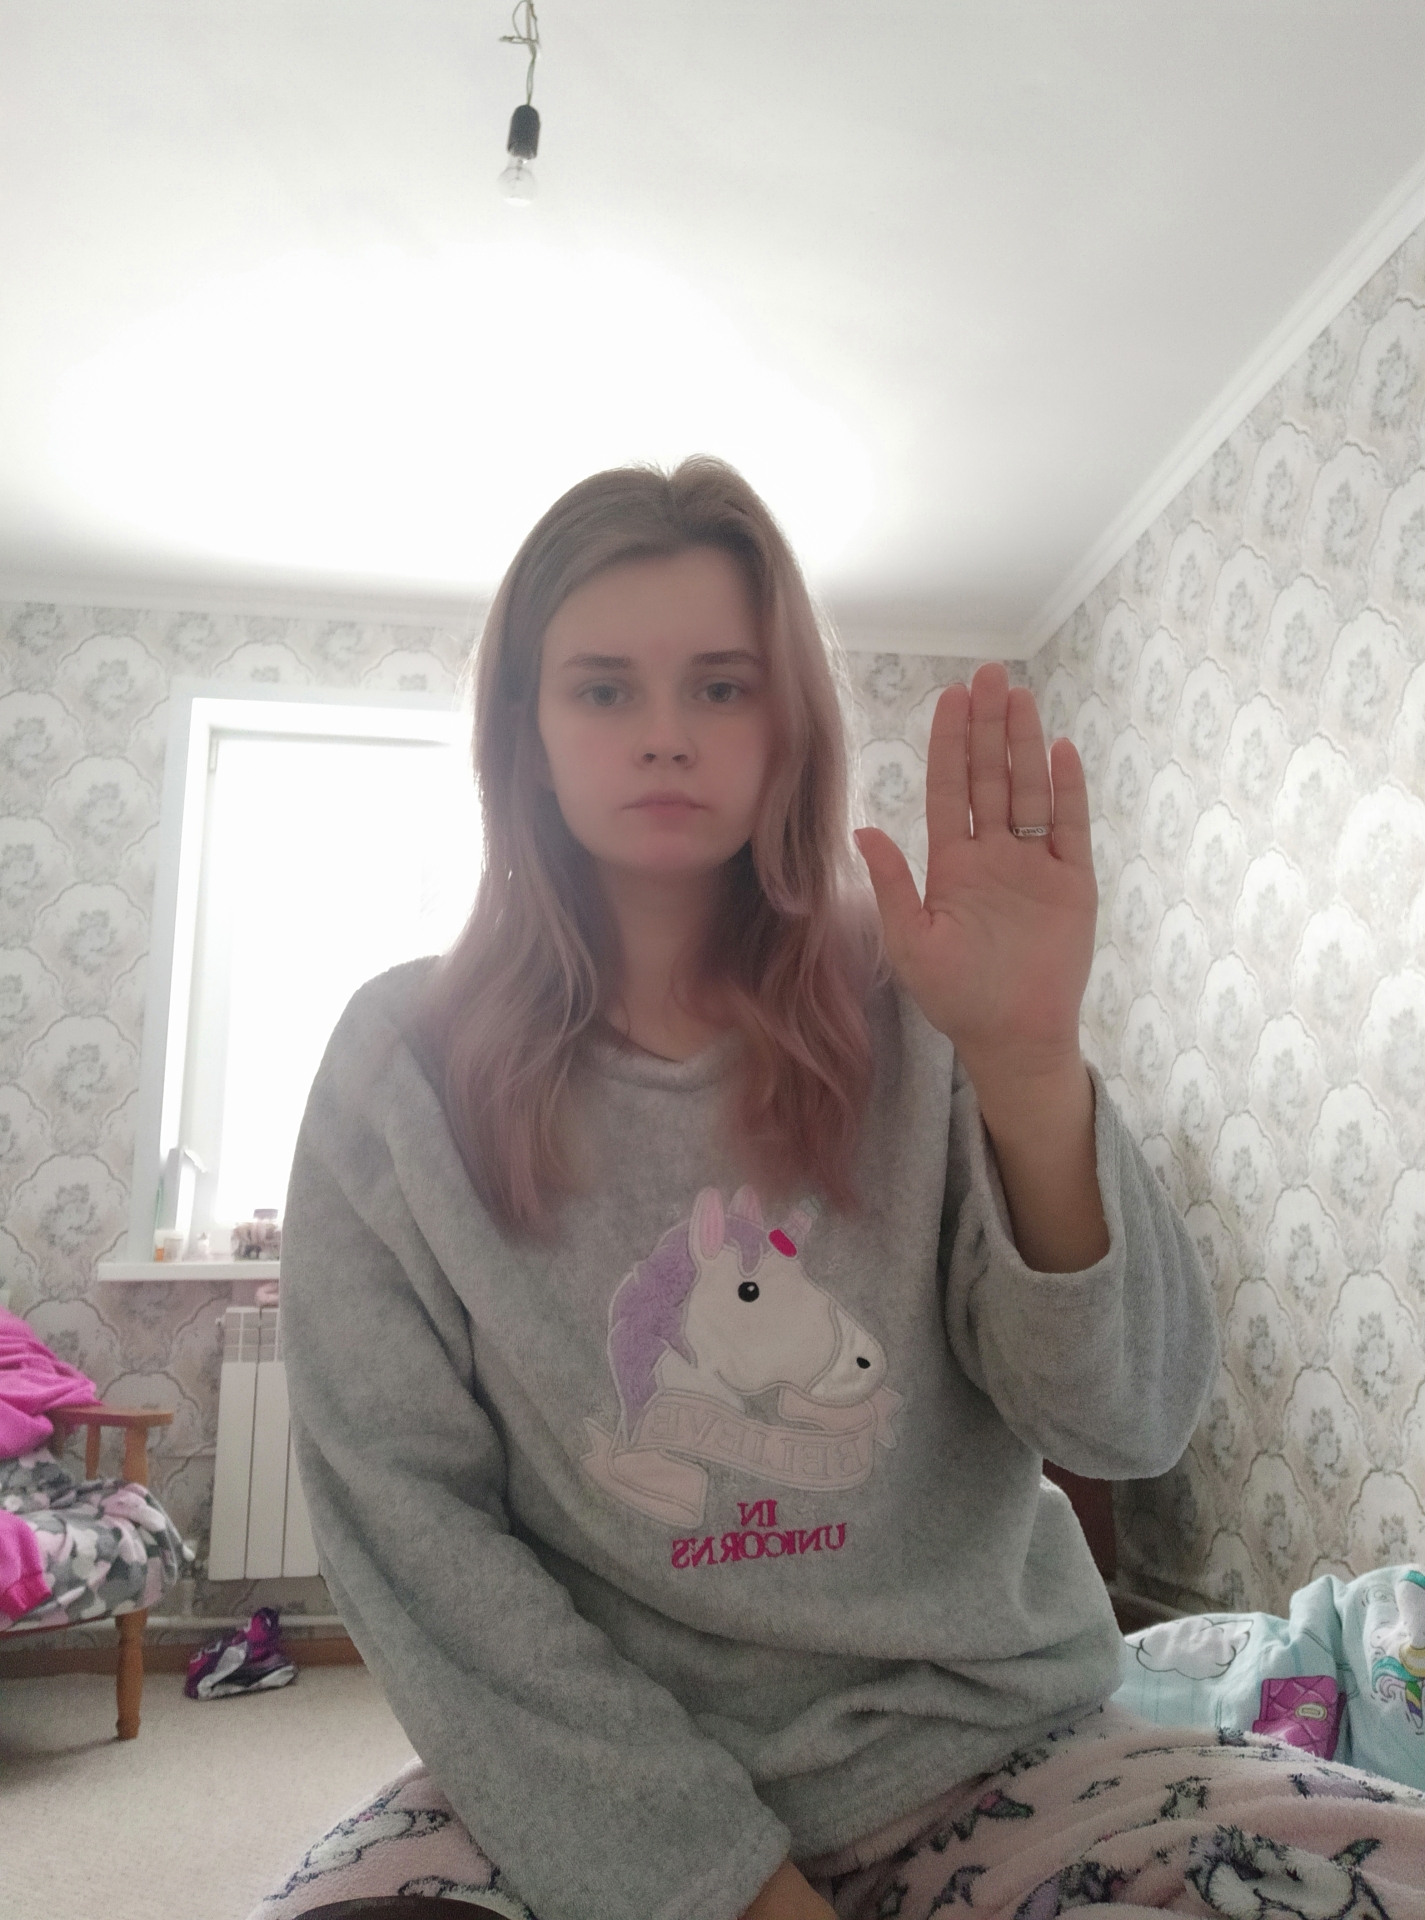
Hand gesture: stop